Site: brandenburg
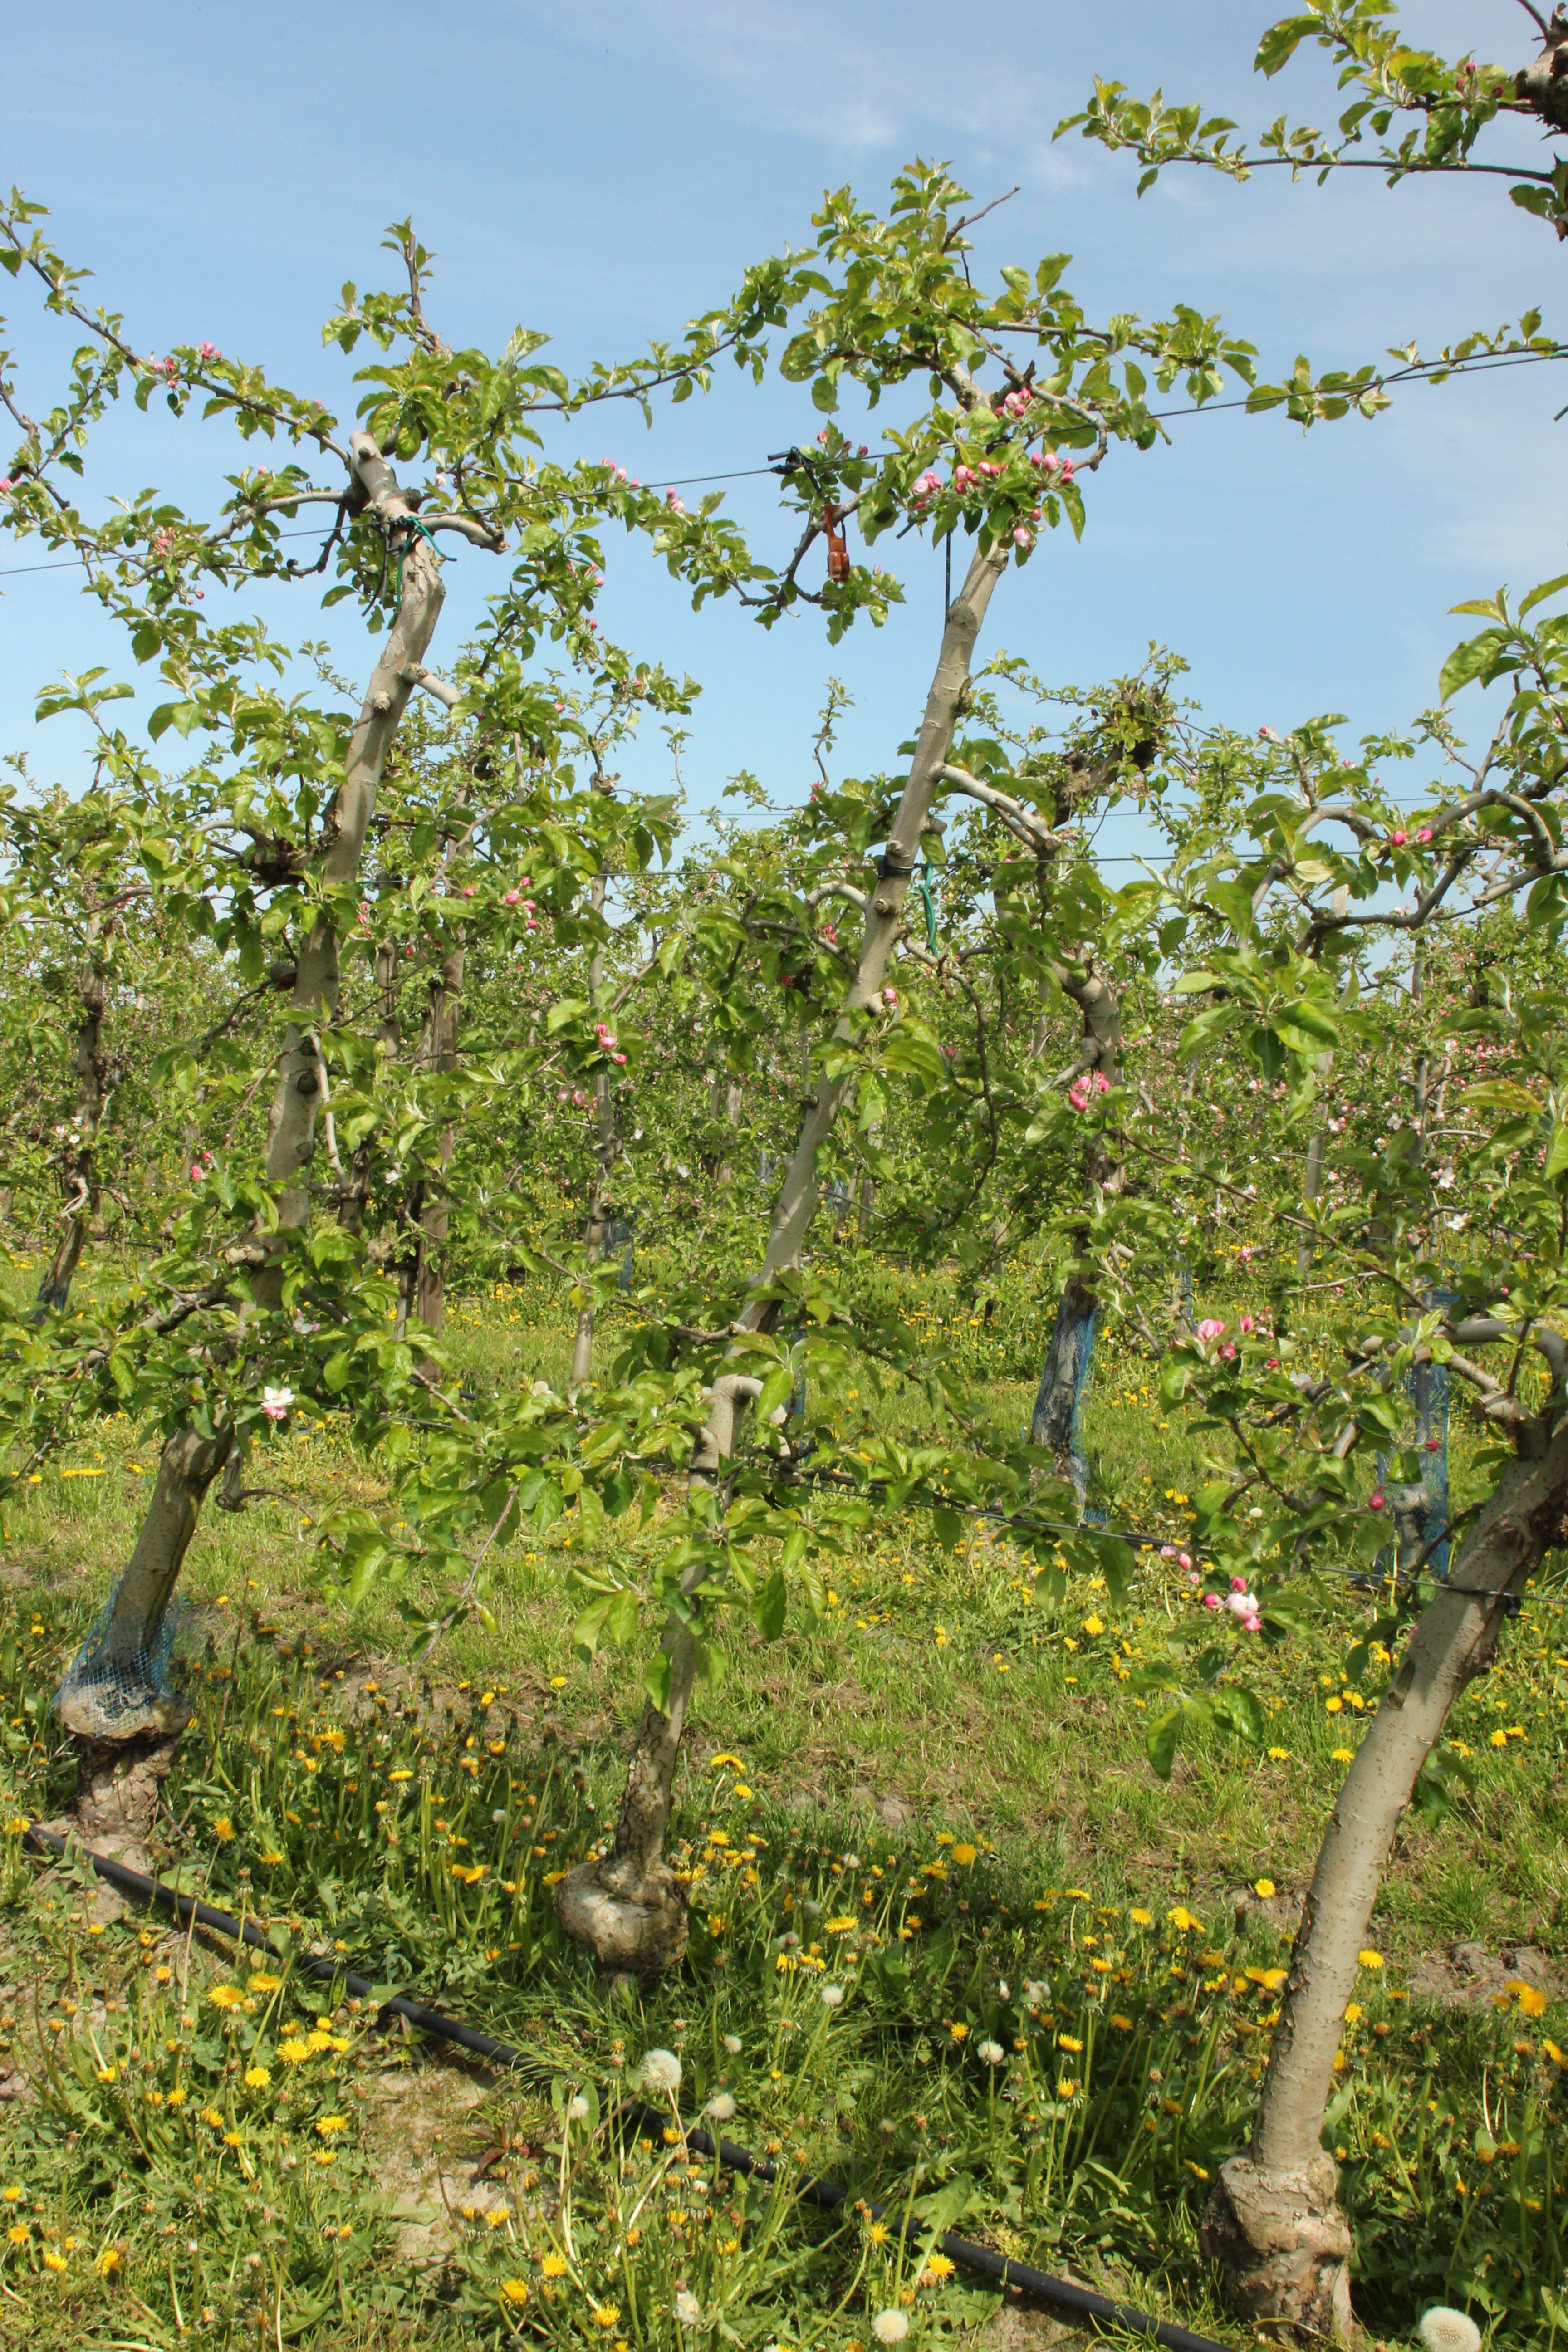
Growth stage (BBCH 60): Flowering